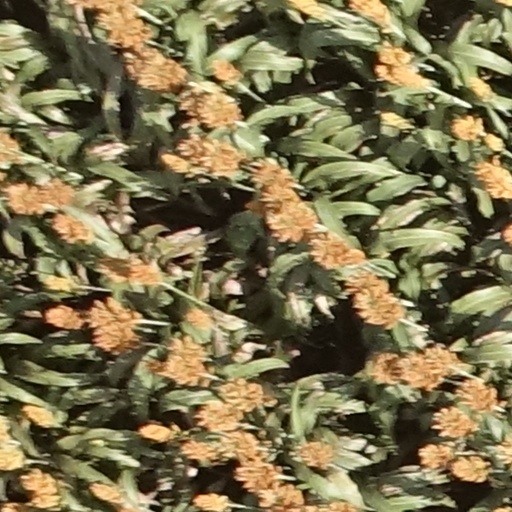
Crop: sorghum